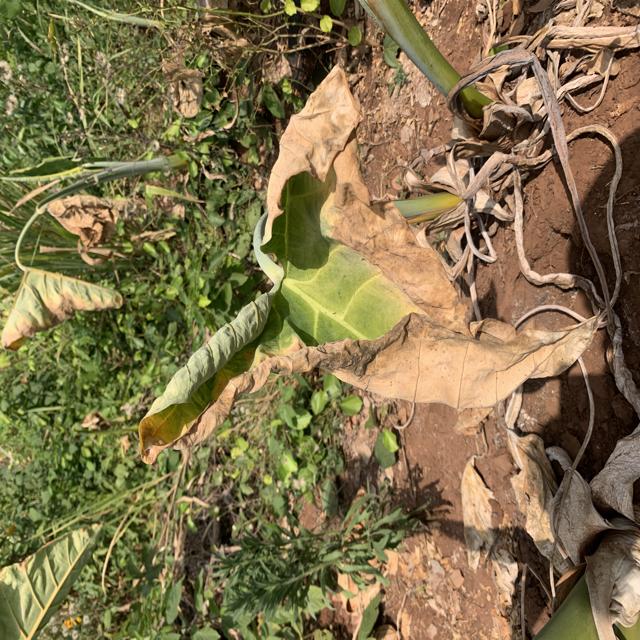
Label: Late_Blight